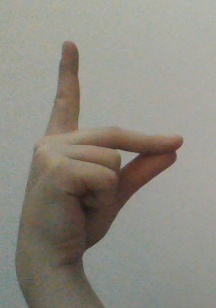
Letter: ta